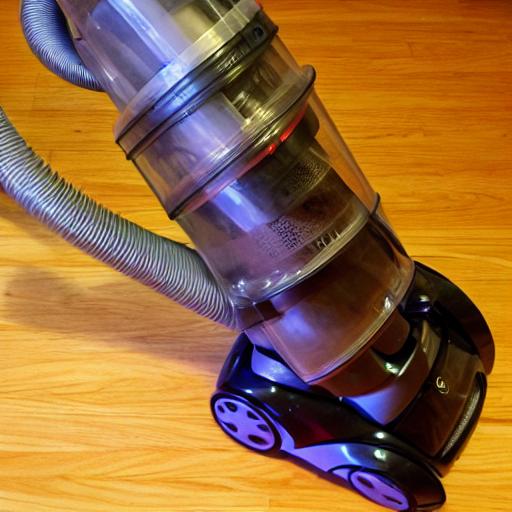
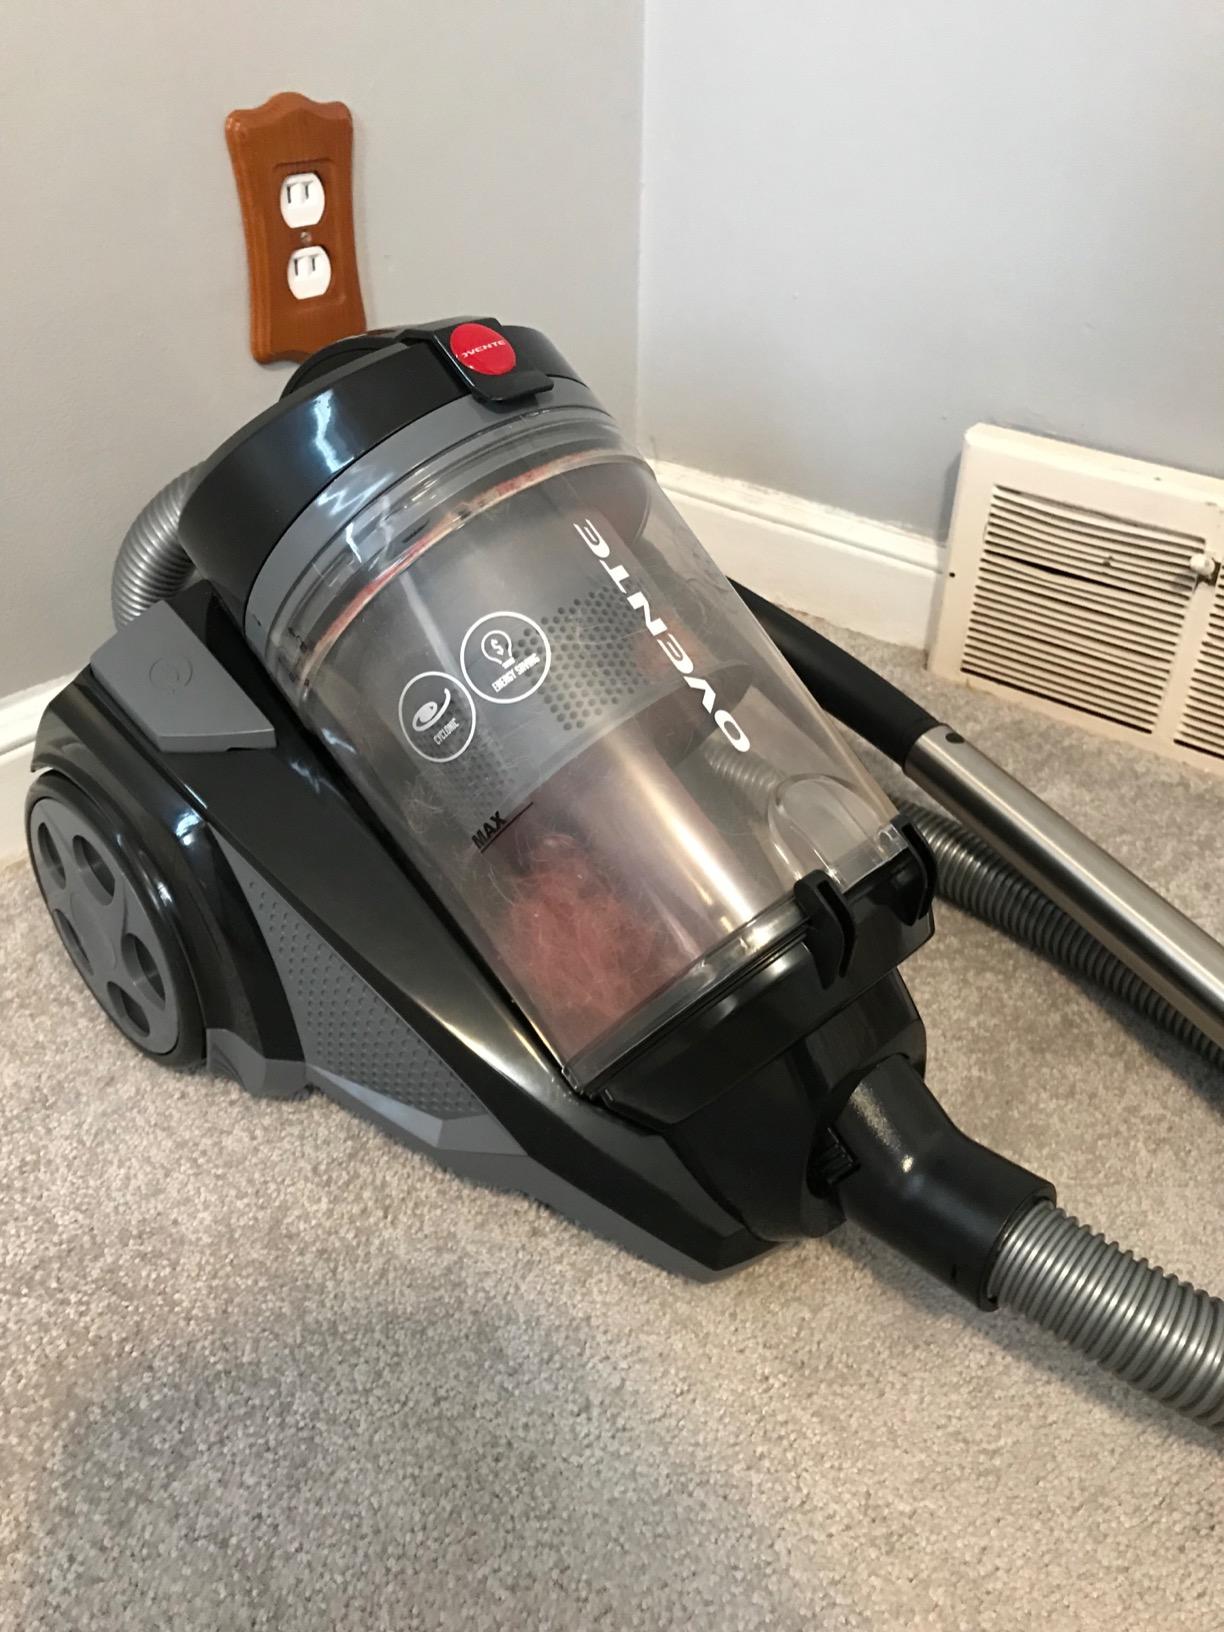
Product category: items_vacuum
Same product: no